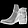
Label: Ankle boot